Somatocentrism

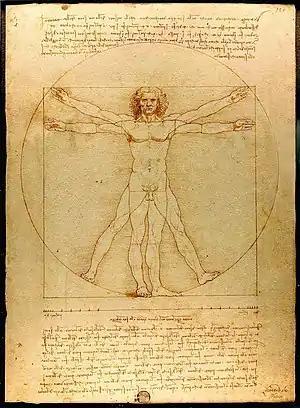
The "Vitruvian Man" (c. 1485) Accademia, Venice

Somatocentrism is a cultural value system in which biological determinism is the basis for social organization. The phenotypical variation of an individual in this system determines the individual's social identity and social relations, although it does not necessarily denote their social position.